Bilingual memory

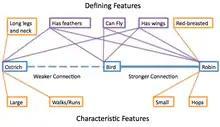
Mental Lexicon Model

Evidence has been found to support the view that a bilingual individual has the same conceptual system for both of their languages. Dong, Gui, and Macwhinney have demonstrated the convergence of a new language into a preexisting mental lexicon in their article "Shared and Separate Meanings in the Bilingual Mental Lexicon". When a person first learns a second language, the language has its own conceptual system and is heavily reliant on the first language to gain understanding and meaning of the new words. For example, a Spanish learner is learning the word , and will refer back to their original language (ex. English) to translate it into "cat" to gain meaning, relation, and contextual information surrounding that word. However, the more advanced an individual becomes in acquiring a certain language, the two conceptual systems will eventually converge into one, where one language influences the other and vice versa.